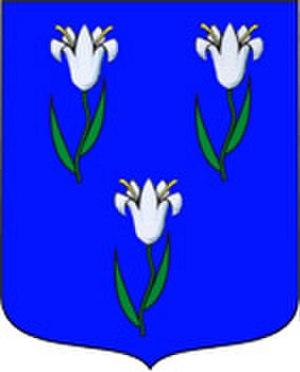
Henry-Raymond-Eugène, comte de Ségur, né le 15 janvier 1798 à Paris, mort le 15 juillet 1863 au château de Méry-sur-Oise, est un homme politique français du XIXᵉ siècle, surtout connu comme l'époux de l'écrivaine Sophie Rostopchine, plus connue dans le monde des lettres comme la Comtesse de Ségur.